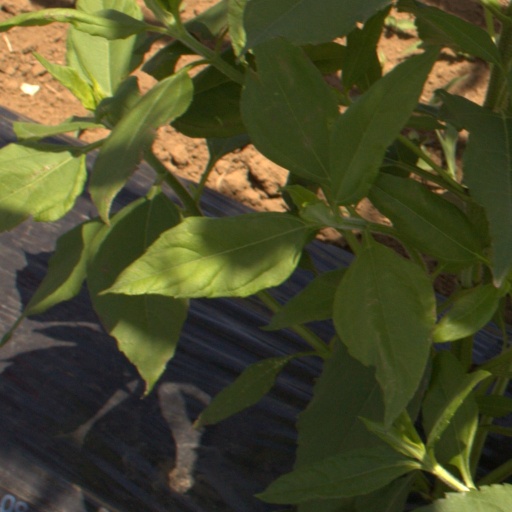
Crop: Jerusalem artichoke